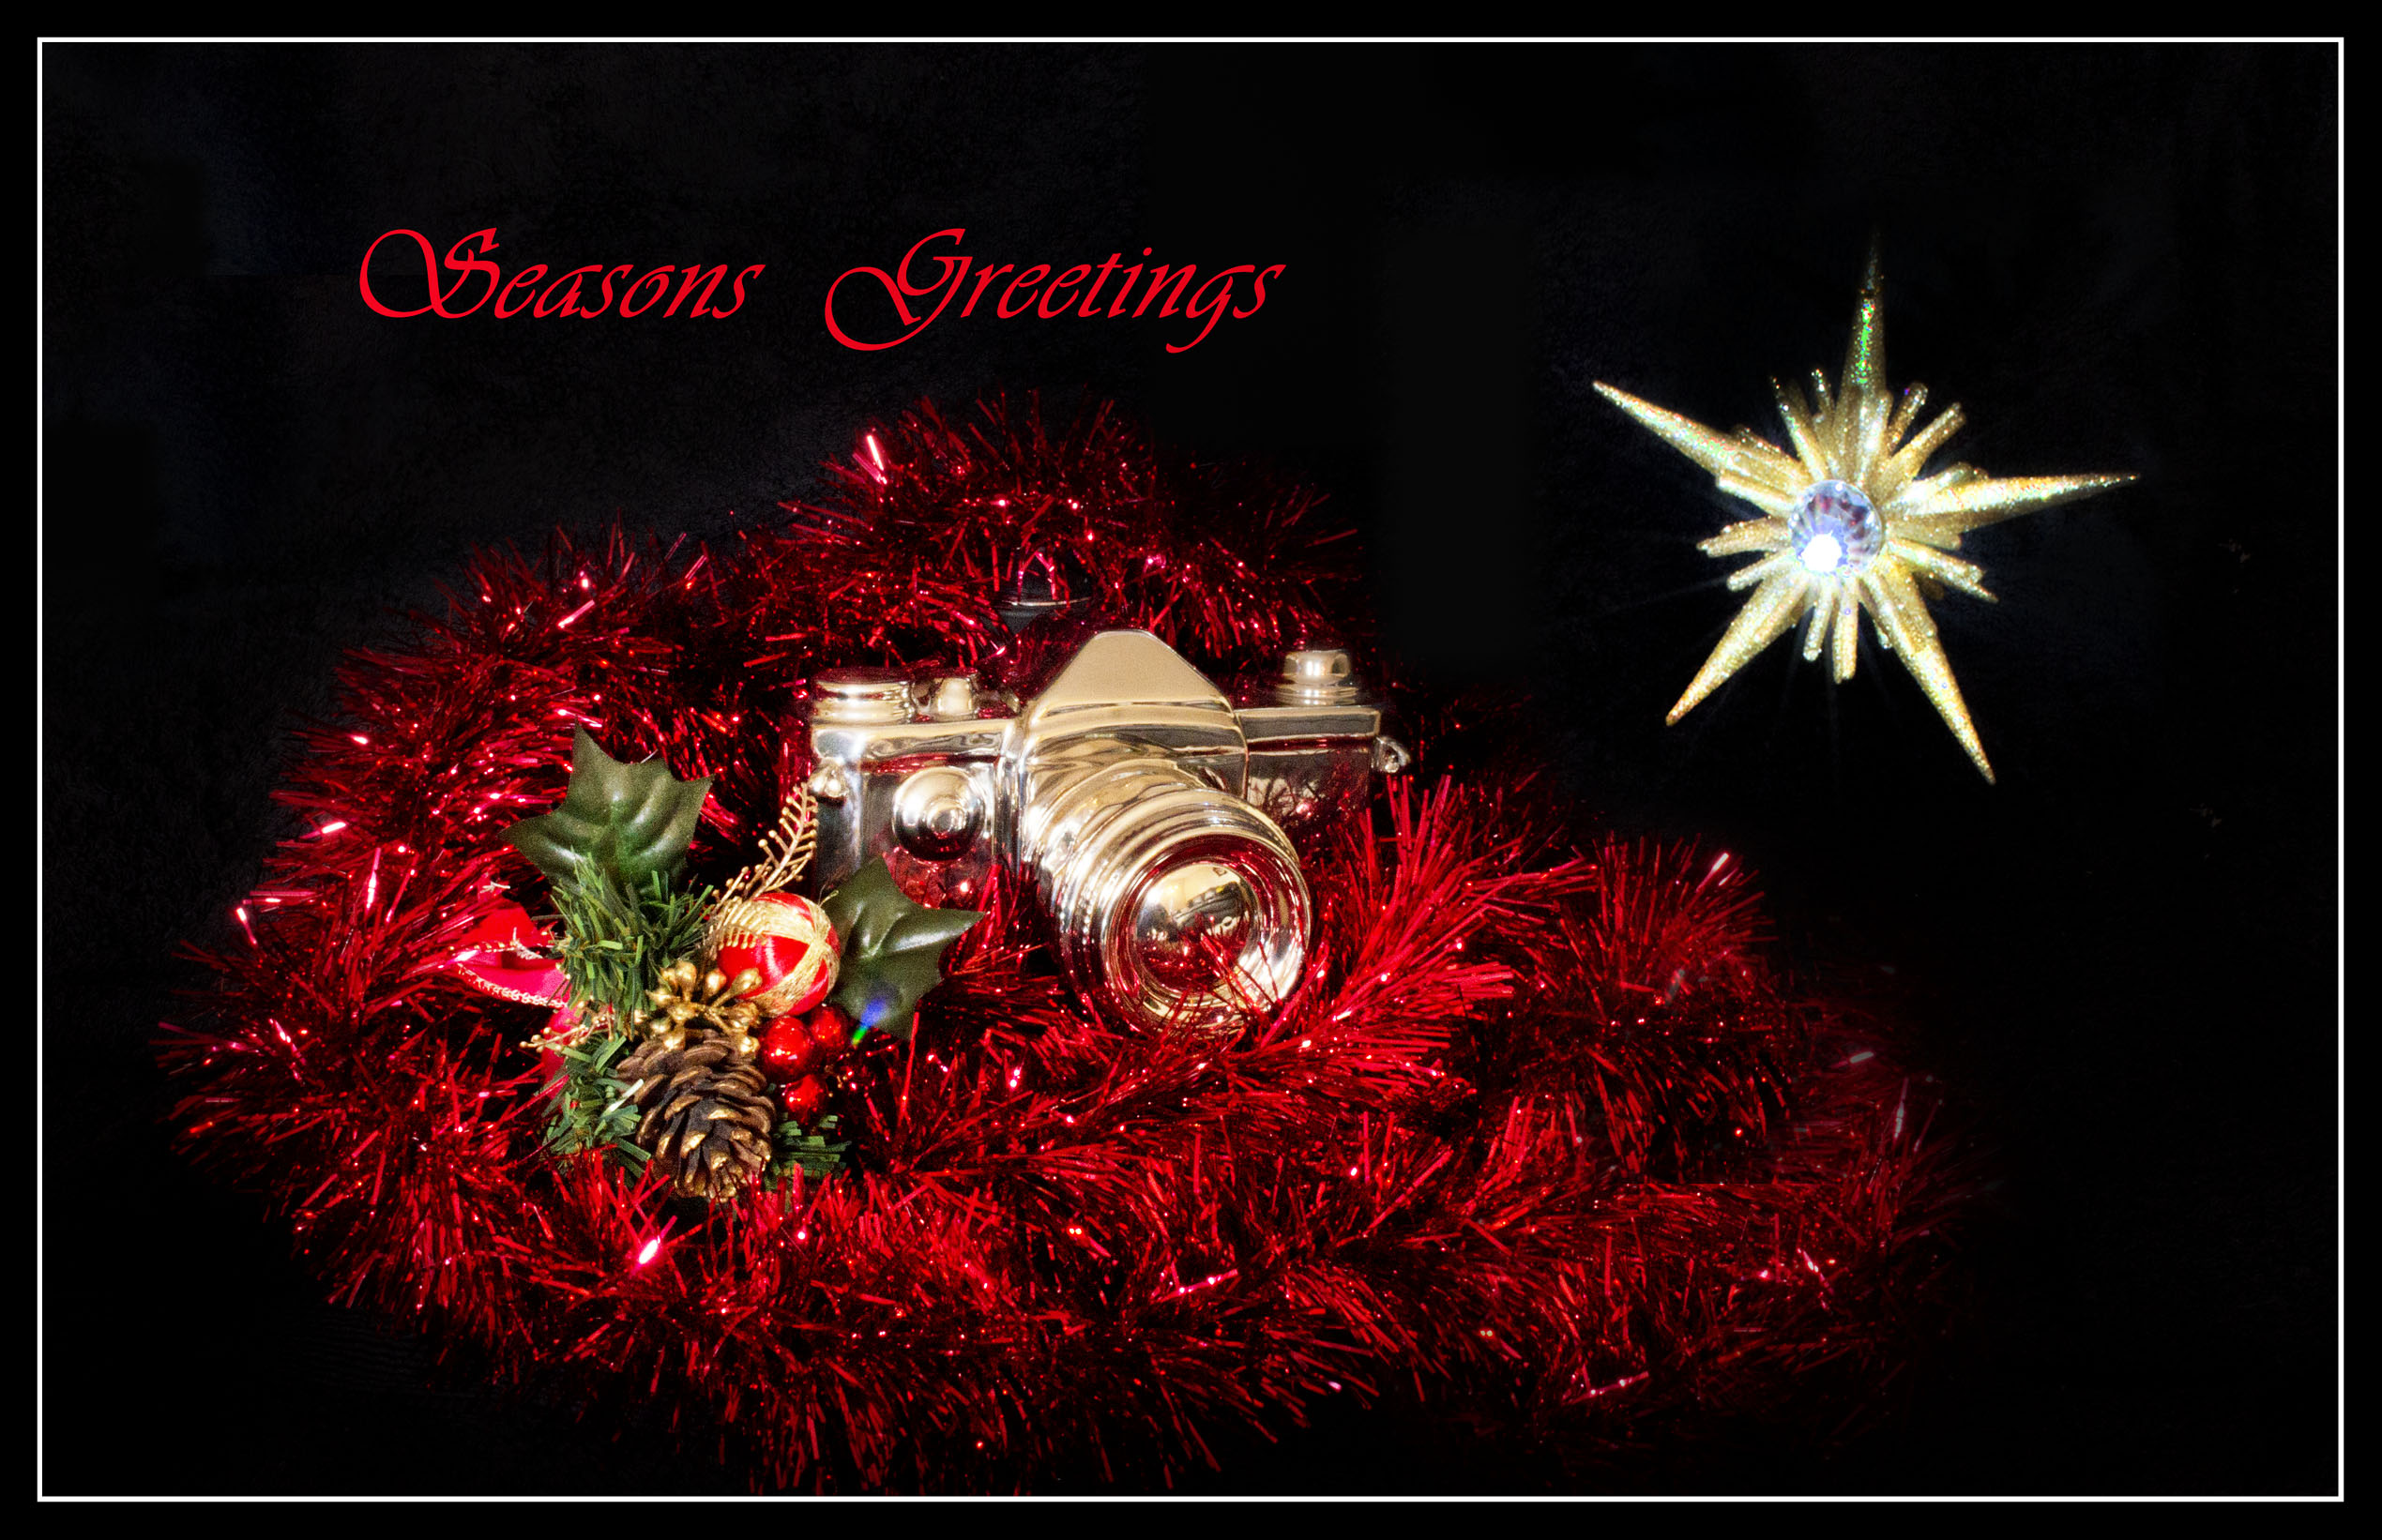
camera, star, christmas, season, gifts, font, chrome, illustration, stilllife, tinsel, pentax, xmas, decorations, presents, screenshot, album cover, computer wallpaper